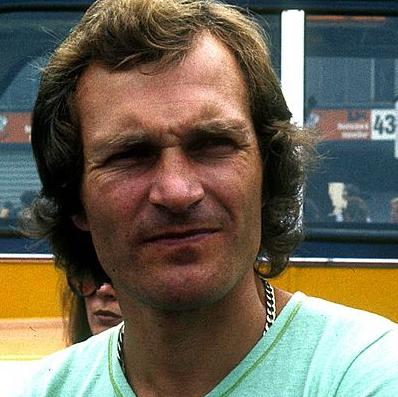
Age: 33